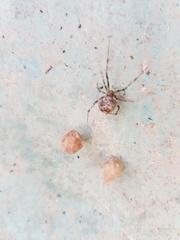
Species: Parasteatoda_tepidariorum